Saint Luke painting the Virgin

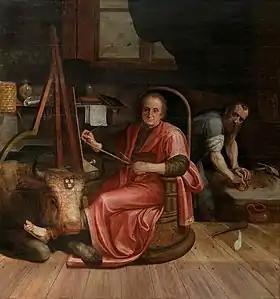
Frans Floris depicted his friend the painter Rijckaert Aertsz as Saint Luke. Floris himself models the pigment grinder, c. 1560.

Though not included in the canonic pictorial of Mary's life, the scene became increasingly popular as Saint Luke gained his own devotional following as the patron saint of artists in general, and more specifically as patron saint of the Guild of Saint Luke, the most common name of local painters' guilds. The legend of Saint Luke as the author of the first Christian icons had been developed in Byzantium during the Iconoclastic Controversy, as attested by 8th century sources. By the 11th century, a number of images started being attributed to his authorship and venerated as authentic portraits of Christ and the Virgin Mary. In the Late Middle Ages and the Renaissance, Luke's ascendancy paralleled a rise in status of painters themselves, whereas before the Renaissance, sculptors' guilds and their associated craftsmen—which also included masons and architects, as all worked with stone—tended to be regarded more highly than painters. Many Guilds of St. Luke were conglomerate associations of various professions, including painters, paint-mixers, book illuminators, and sellers of all of these things. Saddle-makers too were members of these guilds: like illuminators, who worked with vellum, they too painted on leather when creating the colorful military harness of the day.